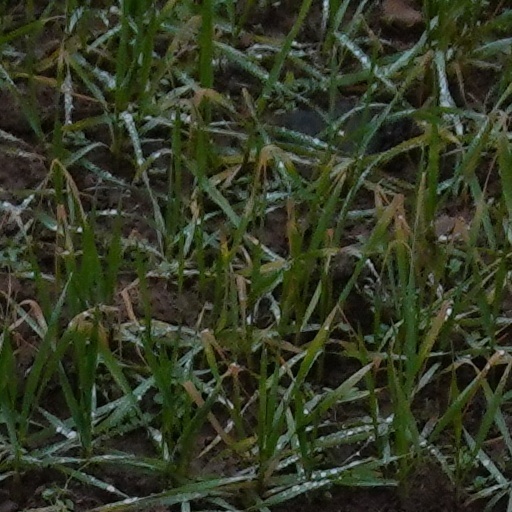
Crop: wheat